Ludovicus Stornebrink

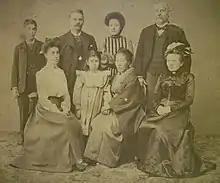
Ludovicus Stornebrink, second from left, with his wife Hana (front row, 3rd from left) and 4 children.

Ludovicus Stornebrink (sometimes written as "Ludowicus" and also known as "Louis Stornebrink"), was the founder of the Yokohama Ice Works in Yokohama, Japan. Stornebrink was born on 15 March 1847 in Rotterdam, The Netherlands and moved to Japan at an early age. In 1879 he became the founder and owner of the Yokohama Ice Works, Yokohama's first ice factory.